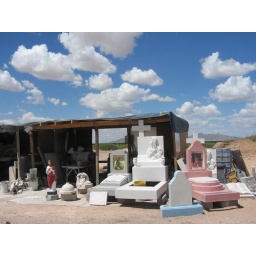
I can get over how blue the sky is here